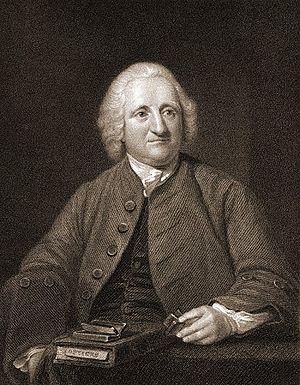
John Dollond, FRS, est un ingénieur-opticien britannique.